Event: Nepal Earthquake
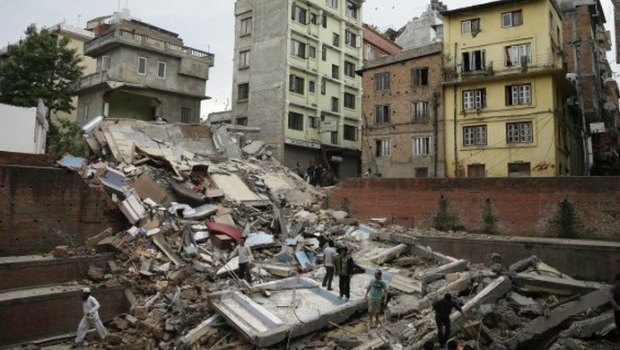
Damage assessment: damage